Westbrook Pegler

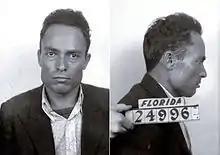
Pegler disliked FDR so intensely that he lamented the failed assassination attempt on him by Giuseppe Zangara (pictured here in 1933 mugshots).

Westbrook Pegler was the youngest American war correspondent during World War I, working for United Press Service. In 1918, he joined the United States Navy. In 1919, he became a sports writer for United News (New York).